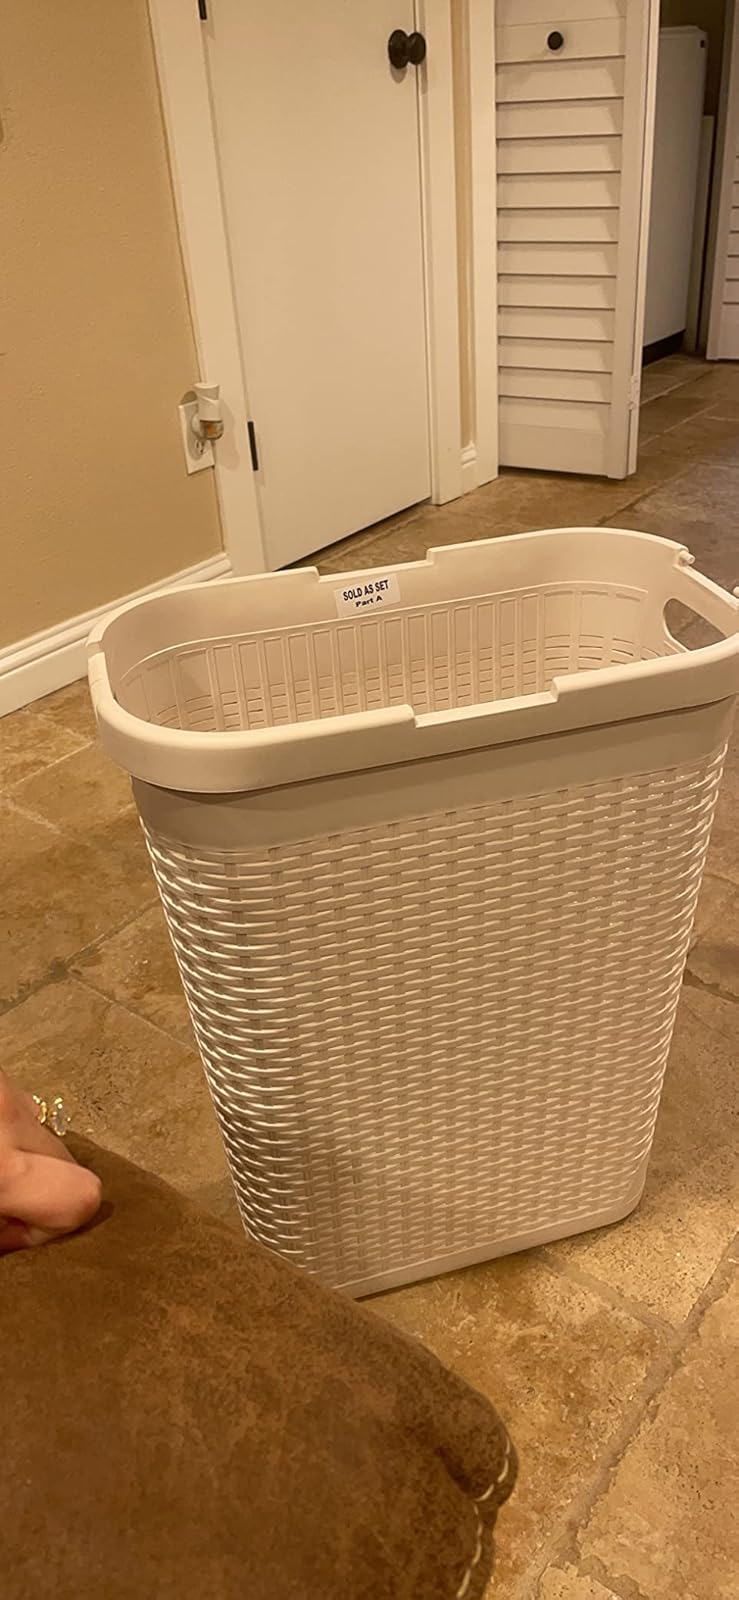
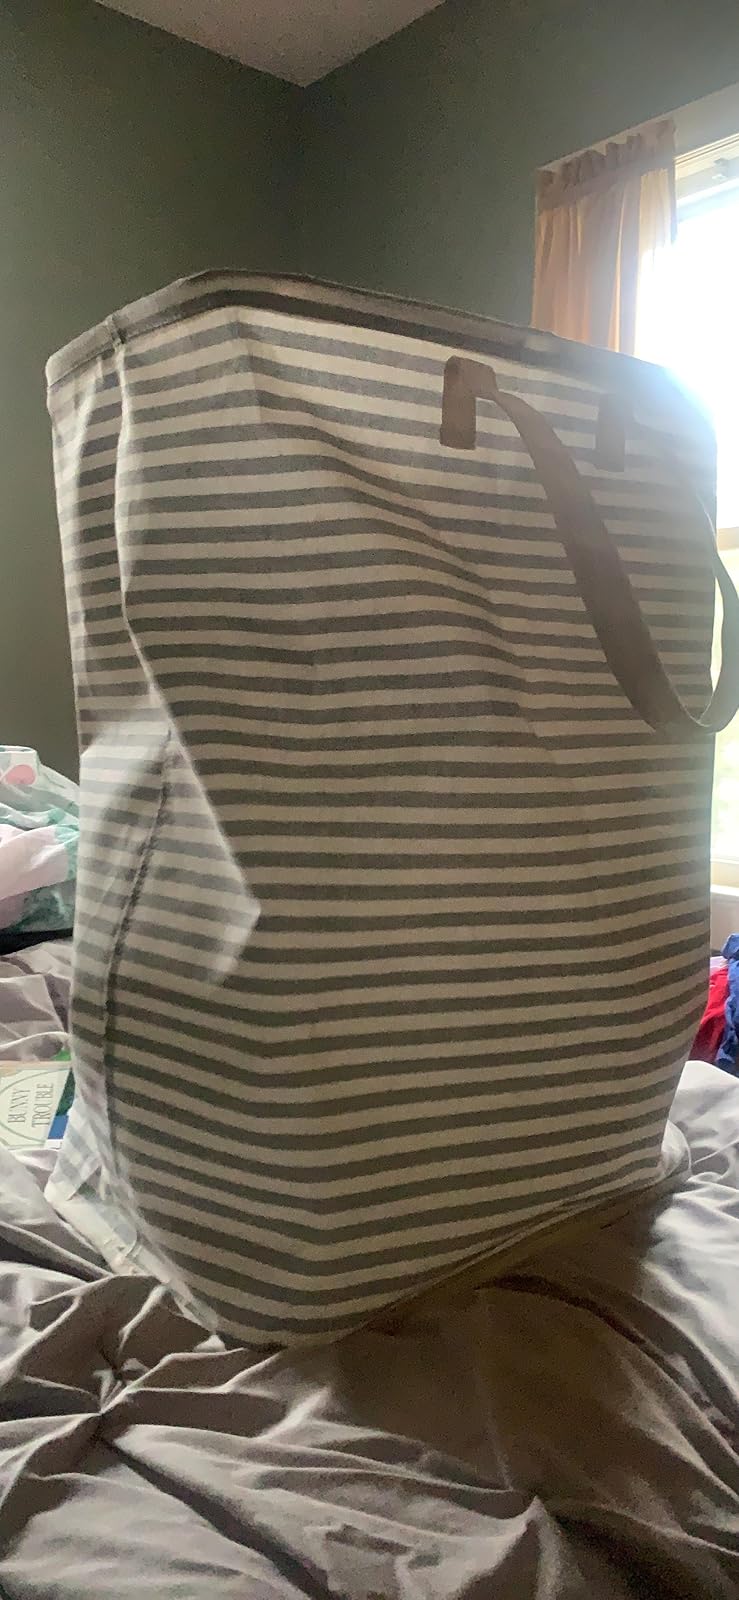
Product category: items_hamper
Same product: no